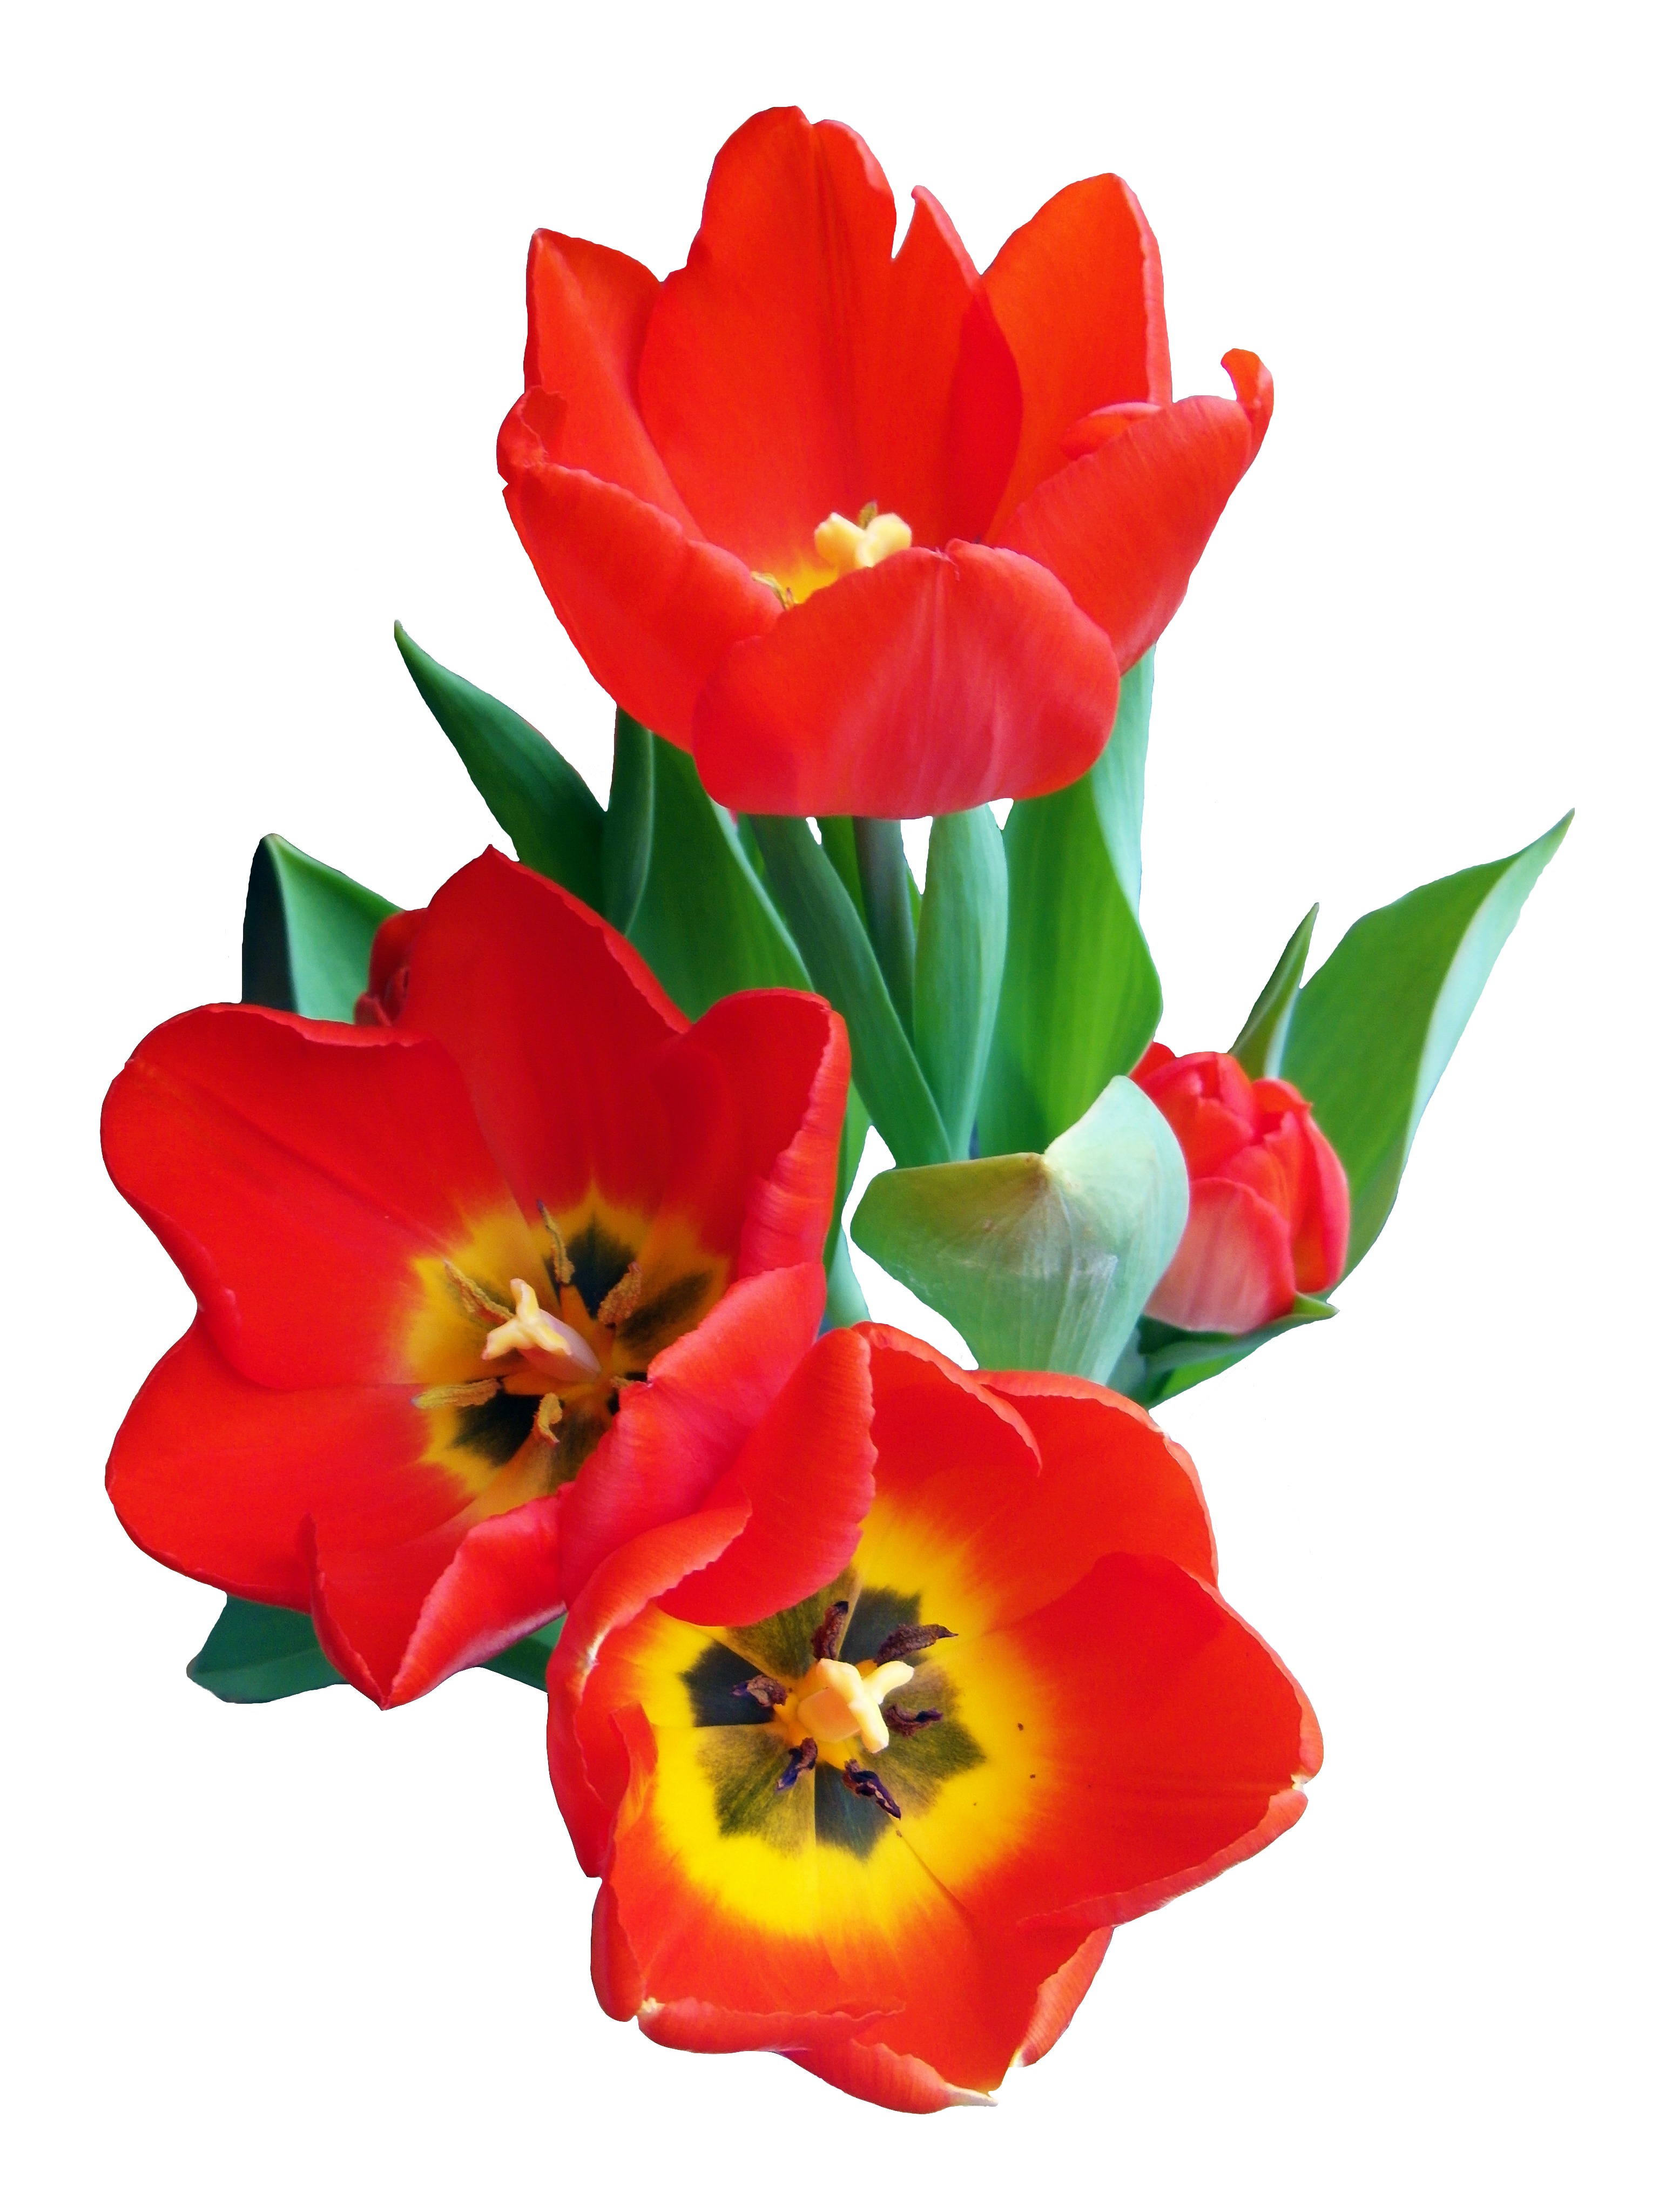
blossom, plant, flower, petal, bloom, isolated, tulip, spring, red, holland, strauss, onions, flowering plant, land plant